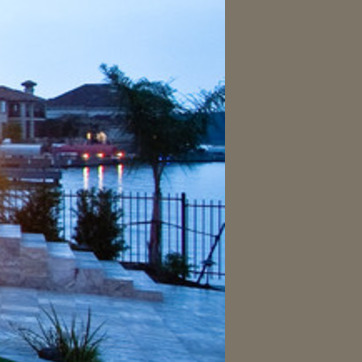
Material: water